Question: Please indicate a possible affordance area of the hit_baseball_bat that can be used for hitting a ball
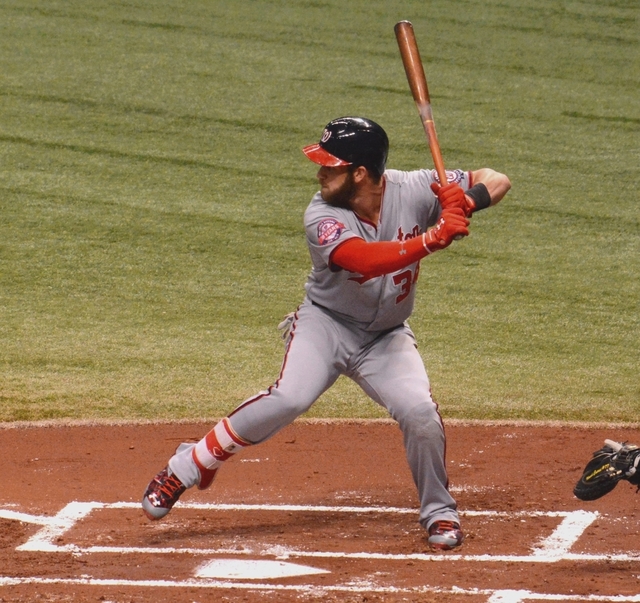
Answer: [397.311, 20.292, 427.899, 106.566]